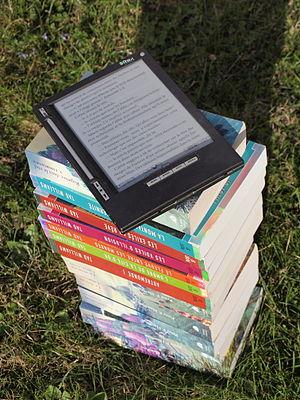
Bouquin électronique iLiad de Irex dehors à la lumière du soleil sur une pile de livre. Papier électronique. Ecran électrophorétique.
L'iLiad est un lecteur de livres numériques conçu par la société iRex Technologies. Cet appareil utilise la technologie du papier électronique, à l'instar du Digital Reader 1000 d'iRex Technologies, du Cybook Gen3 de Bookeen, de l'Amazon Kindle et du Sony Reader. Cette technologie rend possible une lecture similaire à celle sur support papier. Par ailleurs l'iLiad intègre une dalle tactile permettant l'annotation de documents.
Une liseuse est un appareil mobile conçu principalement pour lire des livres numériques. L'appareil est doté d'un écran pour la lecture et permet le stockage des publications numériques et la création d'une bibliothèque numérique.